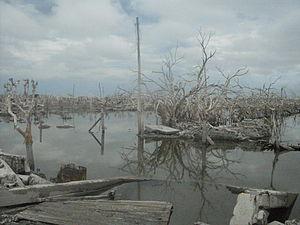
Villa Epecuén est une ancienne ville touristique située en Argentine dans la province de Buenos Aires, à 7 km au nord de Carhué. Célèbre station thermale sud-américaine créée en 1920, elle accueille des bourgeois et des aristocrates pendant l'entre-deux-guerres et se démocratise après la Seconde Guerre mondiale, attirant les classes moyennes. Elle est submergée par une crue en 1985 et réapparait progressivement la décennie suivante, au fur et à mesure que l'eau se retire, offrant depuis un paysage de ruines.